CFB Bagotville

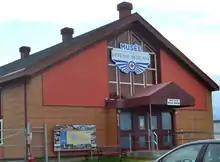
The Musée de la Défense aérienne

The base is also home to the Musée de la Défense aérienne. A number of Canadian and foreign military aircraft are on static display outside of the main museum building.